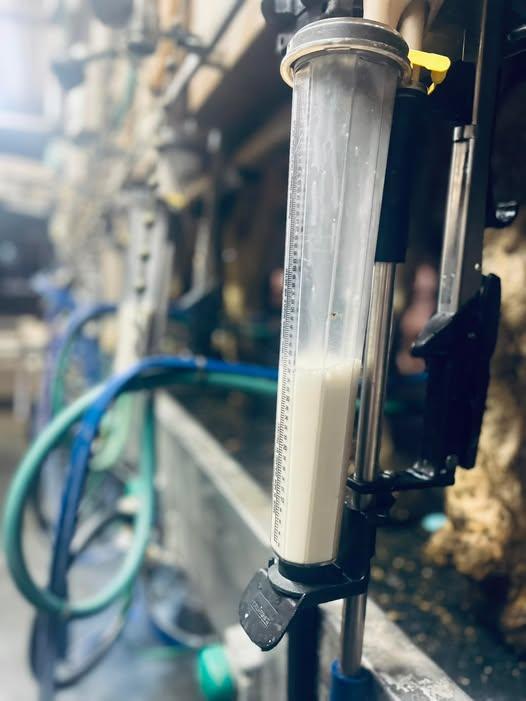
Maziwa hayo yamewezwa kunyonywa kwenye titi la ng'ombe kisha kuifathiwa katika mashini ambayo huifadhi maziwa kwa muda mrefu .kisha huchukuliwa katika faktoria zuumda maziwa.